Network interface device

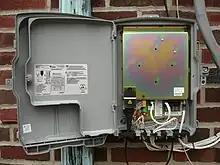
An optical network terminal mounted to the outside of a building, with the cover open

In fiber-to-the-premises systems, the signal is transmitted to the customer premises using optical fiber technologies. Unlike many conventional telephone technologies, this does not provide power for premises equipment, nor is it suitable for direct connection to customer equipment. An optical network terminal (ONT, an ITU-T term), also known as an optical network unit (ONU, an IEEE term), is used to terminate the optical fiber line, demultiplex the signal into its component parts (voice telephone, television, and Internet access), and provide power to customer telephones. If the device combines all these services into one it is known as an IAD. As the ONT must derive its power from the customer premises electrical supply, many ONTs have the option for a battery backup in order to maintain service in the event of a power outage or it will go in alarm mode if disconnected and customer may be notified of this. These terminals are used in both active optical networks and passive optical networks. Typically, an ONT connects via a fiber-optic cable to an OLT to complete a connection. An ONT can work in Single Family Unit/SFU mode (modem/bridge) or Home Gateway Unit/HGU mode (router). In passive optical networks, Management is provided by the OLT via OMCI, in case of a GPON connection, and OAM in case of a EPON connection. Authentication and encryption is done via LOID for EPON and PLOAM password, GPON serial number or others for GPON.